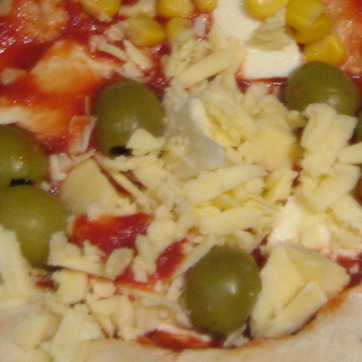
Material: food